Mahoraga

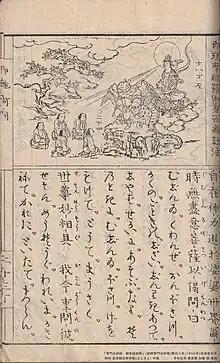
An illustration from an 1866 Japanese book. Mahoraga, who is an incarnation of Bodhisattva Kannon in this scene, gives a sermon to folks.

The Mahoraga are one of the (aṣṭasenā) that are said to protect the Dharma. They are described as huge subterranean serpents who lie on their sides and rotate the earth, which occasionally causes earthquakes.